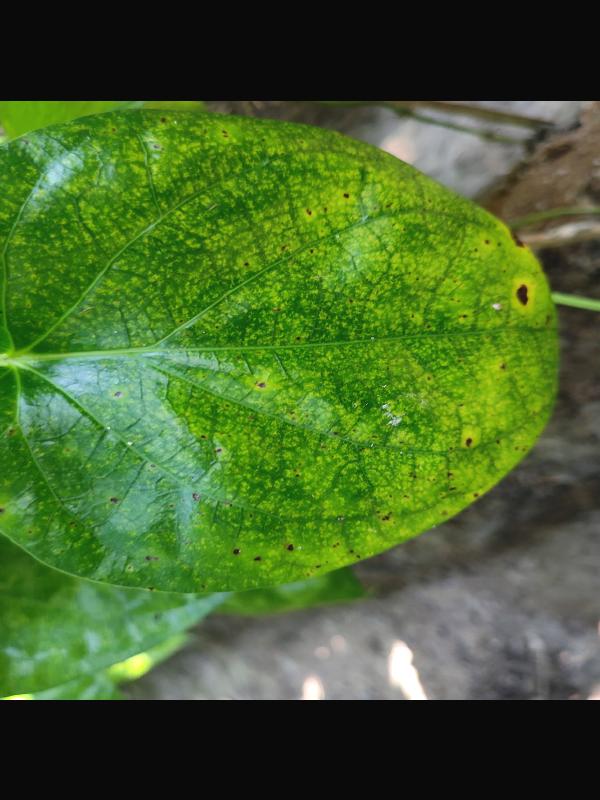
Label: Bacterial_Leaf_Disease